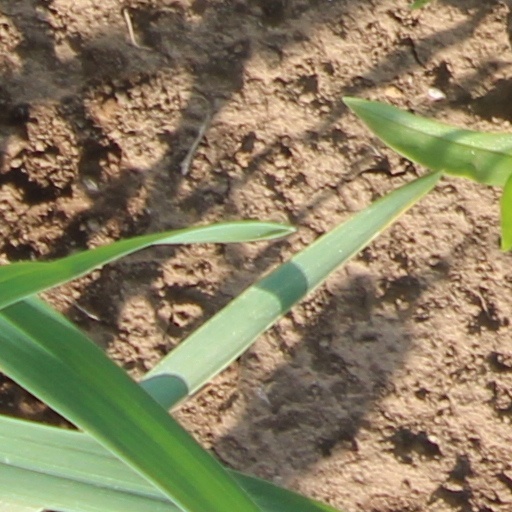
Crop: wheat